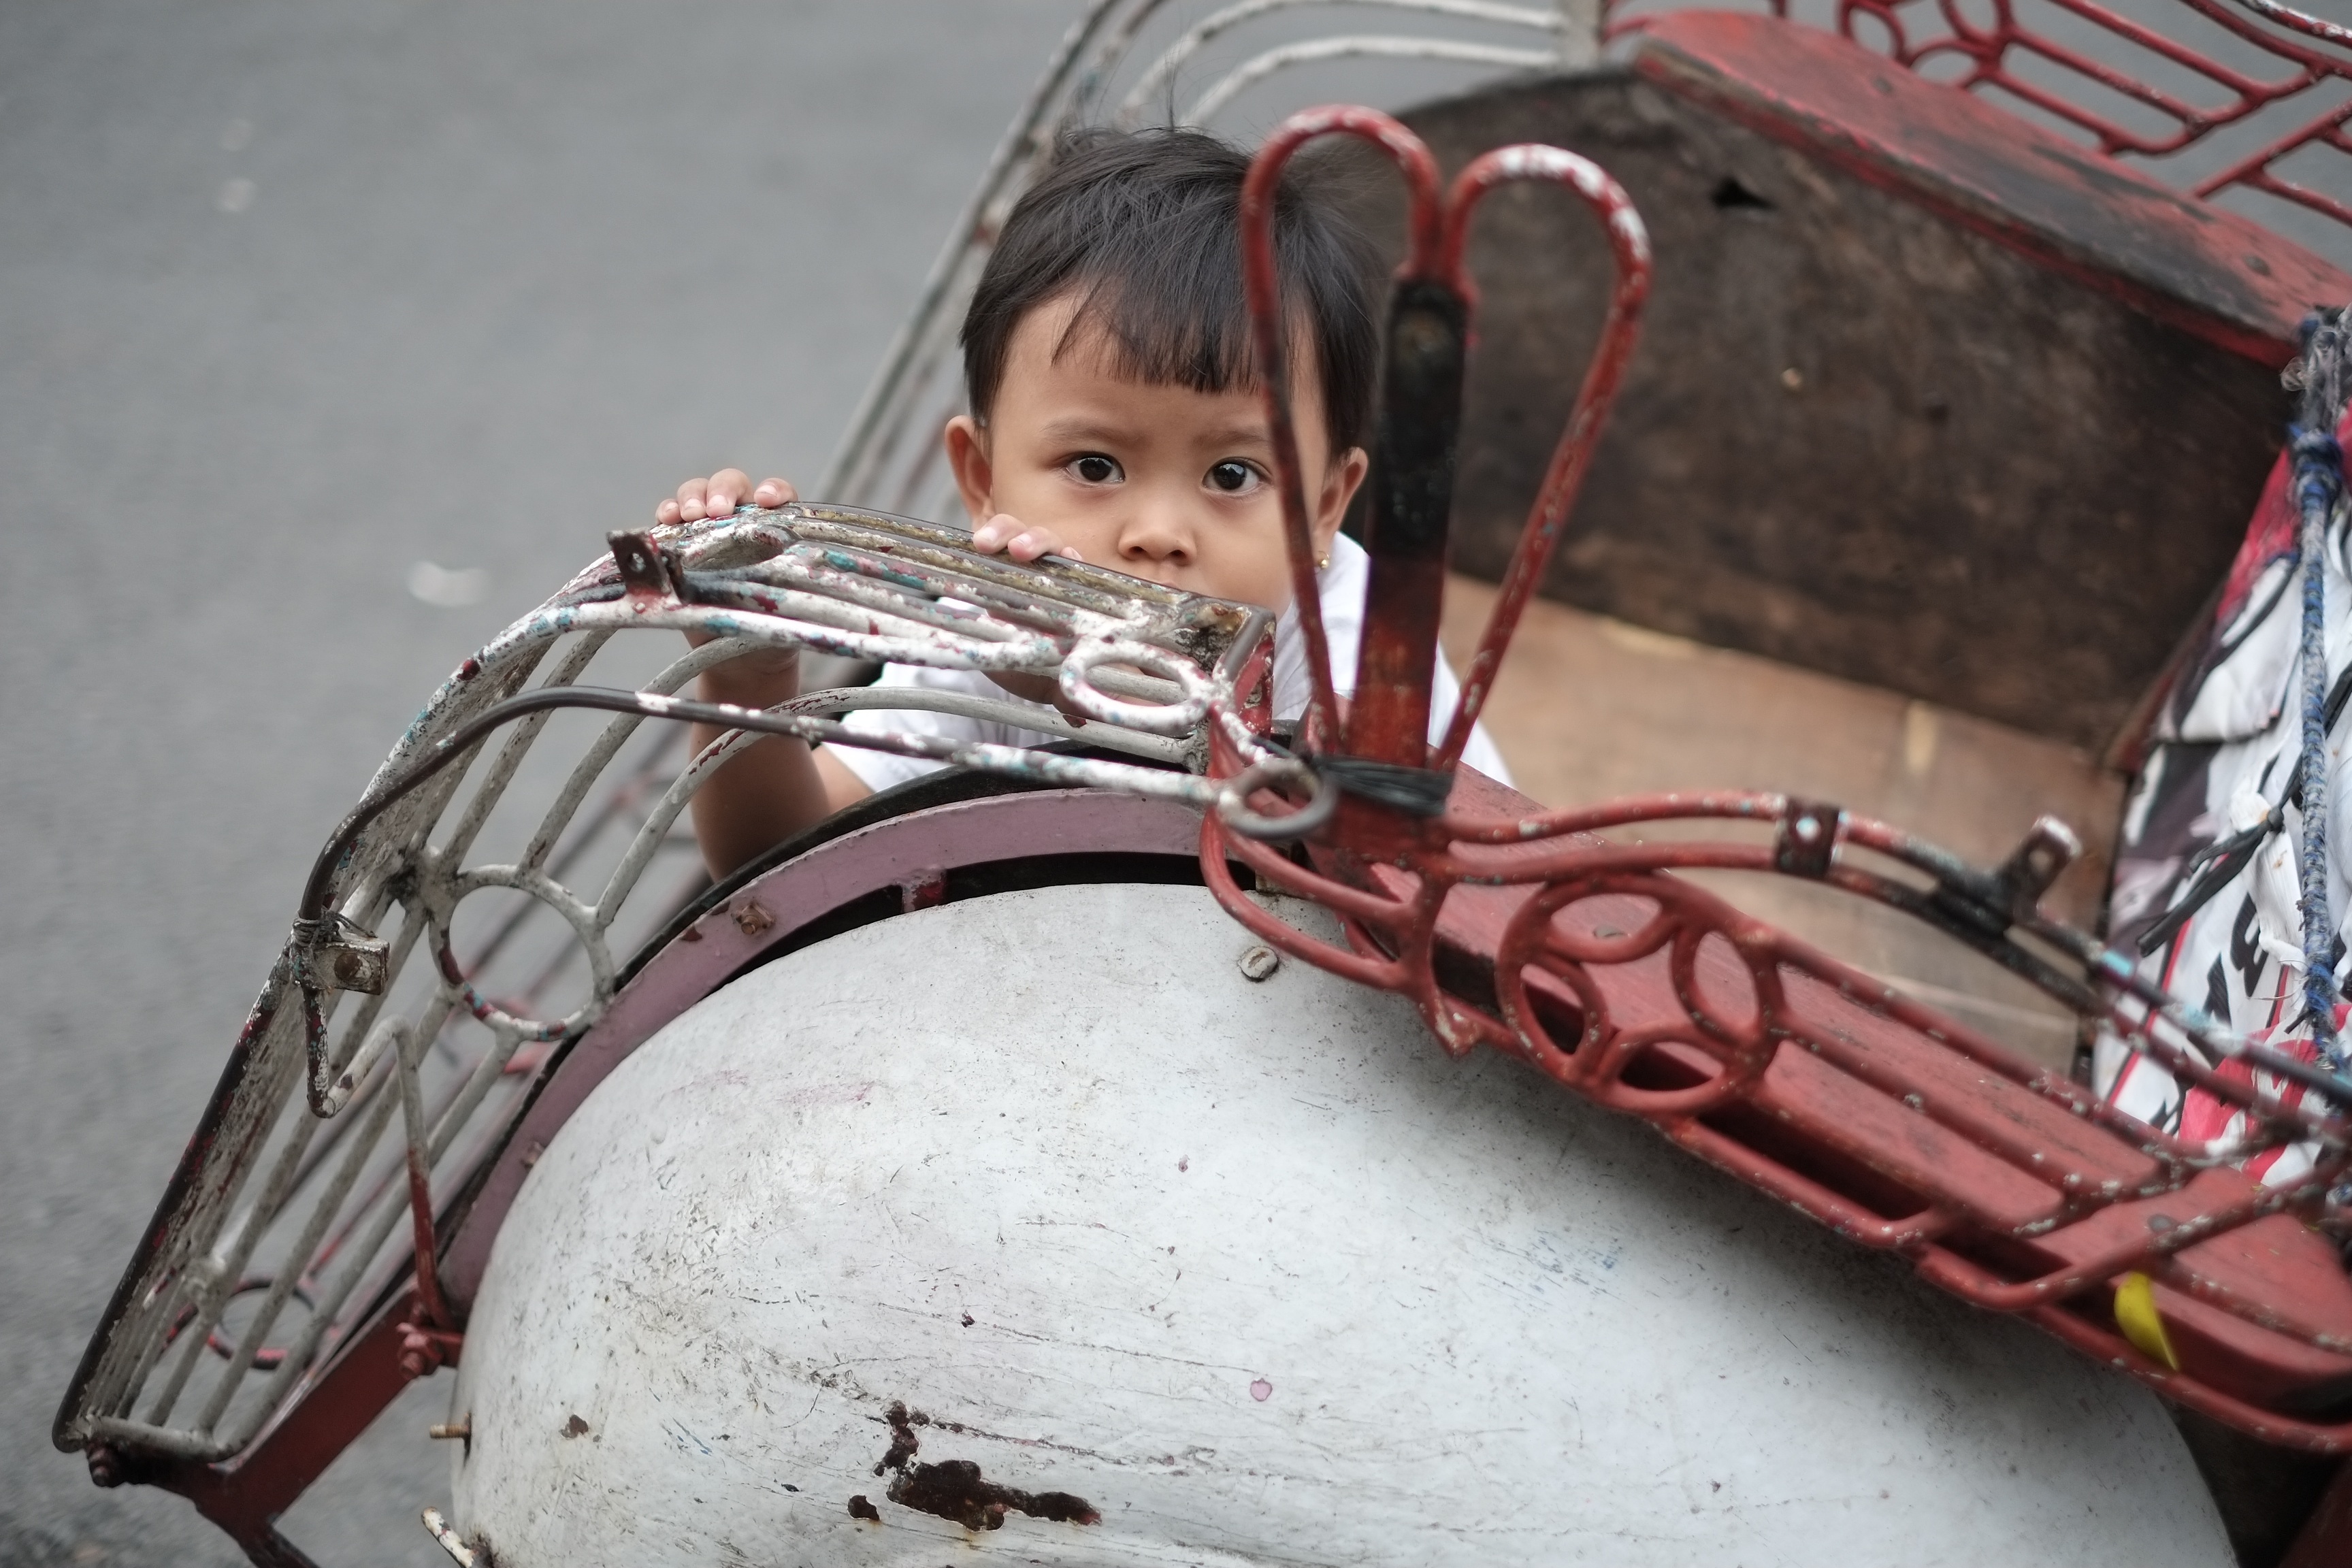
vehicle, drum